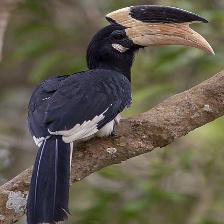
Species: MALABAR HORNBILL
Scientific name: OCYCEROS GRISEUS
ImageNet parent category: hornbill